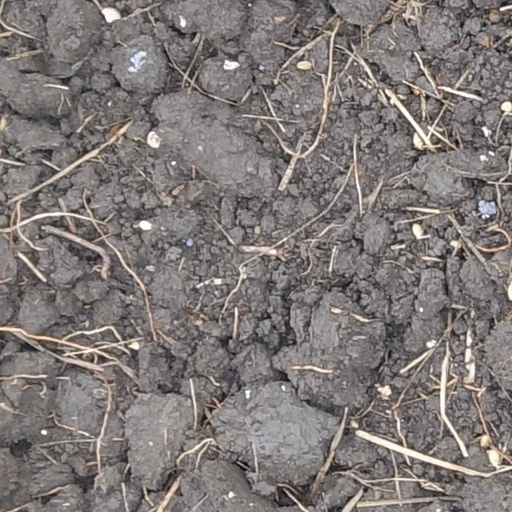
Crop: wheat